Party Fever

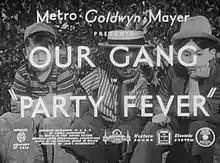

Party Fever is a 1938 "Our Gang" short comedy film directed by George Sidney. It was the 170th "Our Gang" short to be released.